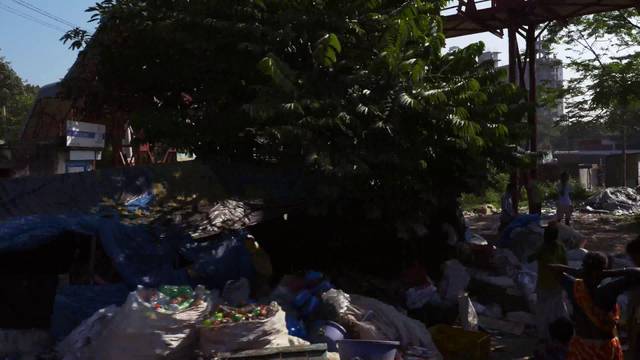
Region: Bangladesh
Coordinates: 24.723, 90.435